Qungua

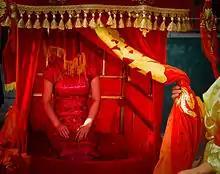
Chinese bride wearing cheongsam with a honggaitou covering her face for wedding ceremony.

Back in Ming dynasty, the women wedding dress worn by nobles and commoners was known as ' composed of the ' and ". The wedding dress worn in Ming dynasty continued to influence the wedding dress of the later centuries.